Anniston and Birmingham bus attacks

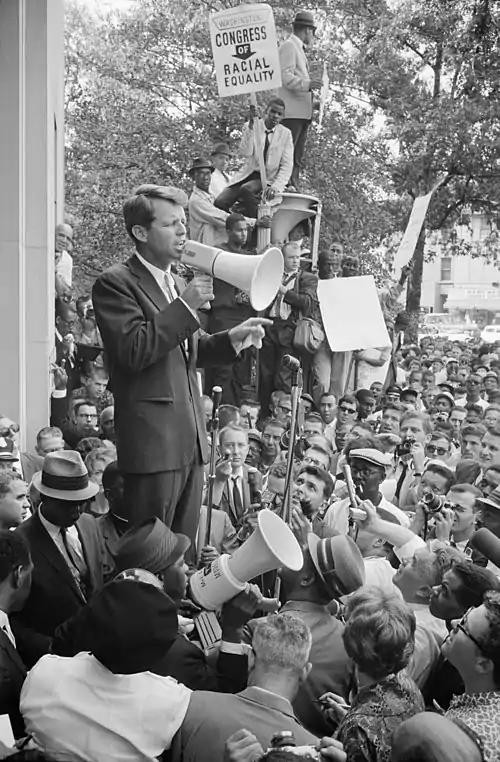
The attacks forced United States Attorney General Robert F. Kennedy to act on the issue of segregation. Here, he speaks to a crowd outside the Justice Department. A raised CORE placard can be seen in the background. Photograph taken in 1963.

Chappell and the mob resumed the attack, smashing the remaining windows and rocking the bus in an attempt to tip it on its side. Other Klansmen attempted to board it, but were prevented from doing so by Cowling. At some point, two more Alabama Highway Patrol agents appeared on the scene, but they made no attempt to halt the violence.